Chrysler Valiant

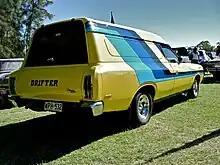
1976-1978 CL Drifter van

In response to the poor sales and negative perception of the VH styling, the Australian and U.S styling teams worked on modifications of the VH body, but the comobination of local sales and financial problems with Chrysler around the world meant there was no money to fund major sheet metal changes and plans were shelved. May 1973 saw the introduction of the next model in the new All-Australian designed Valiant – The VJ. Although essentially a facelifted version of the VH Valiant before it, the VJ's subtle changes made enough of an impact on the buying public to make it the biggest selling Chrysler Valiant model of all, with 90,865 units being sold.